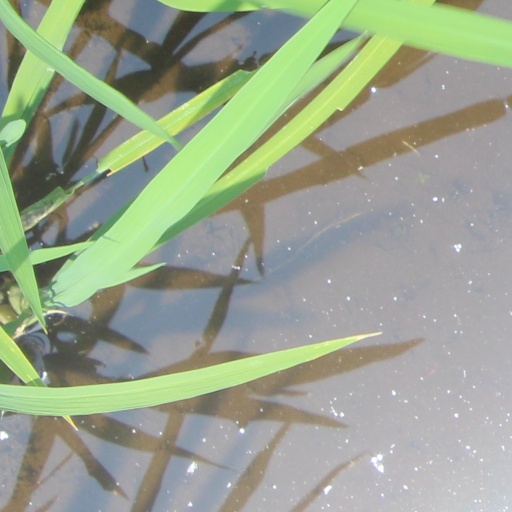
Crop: rice